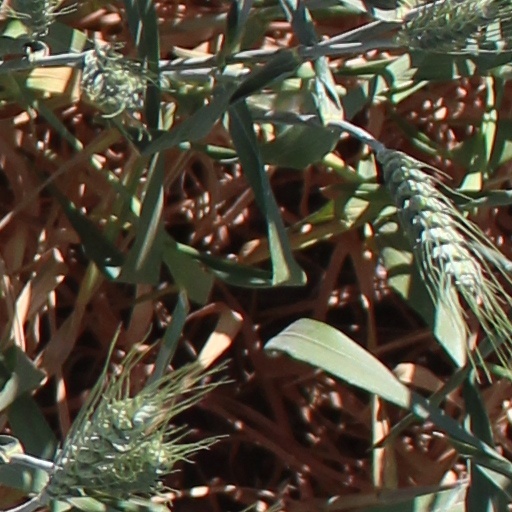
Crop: wheat